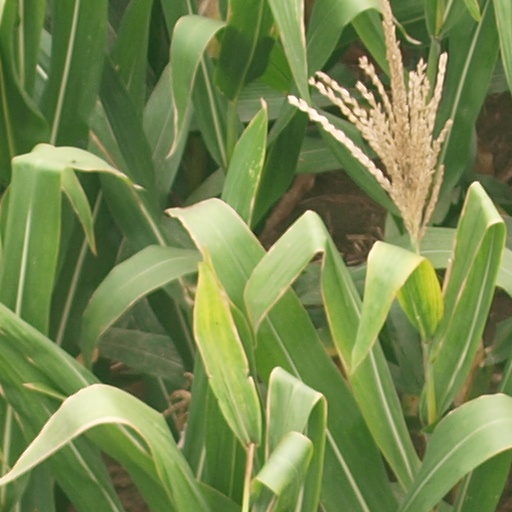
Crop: maize; corn